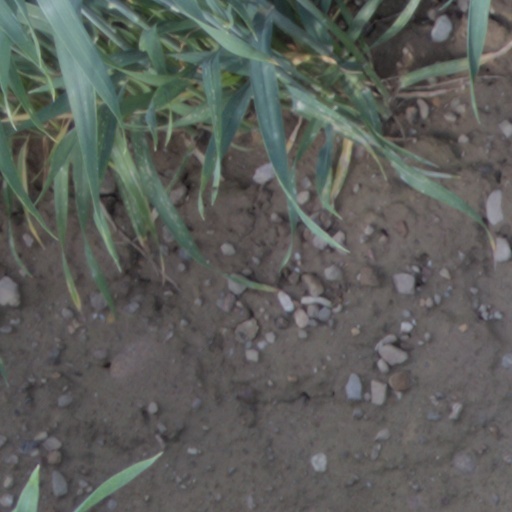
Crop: wheat